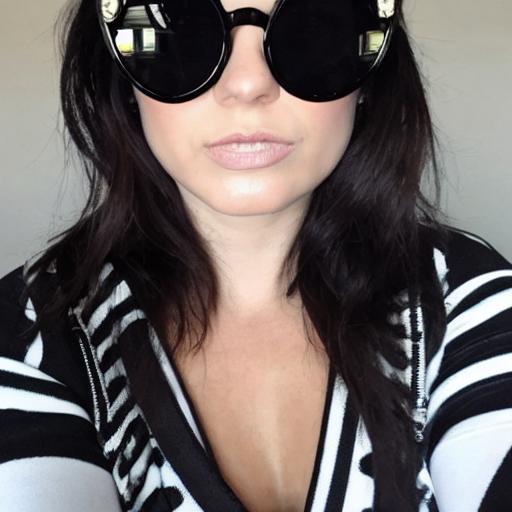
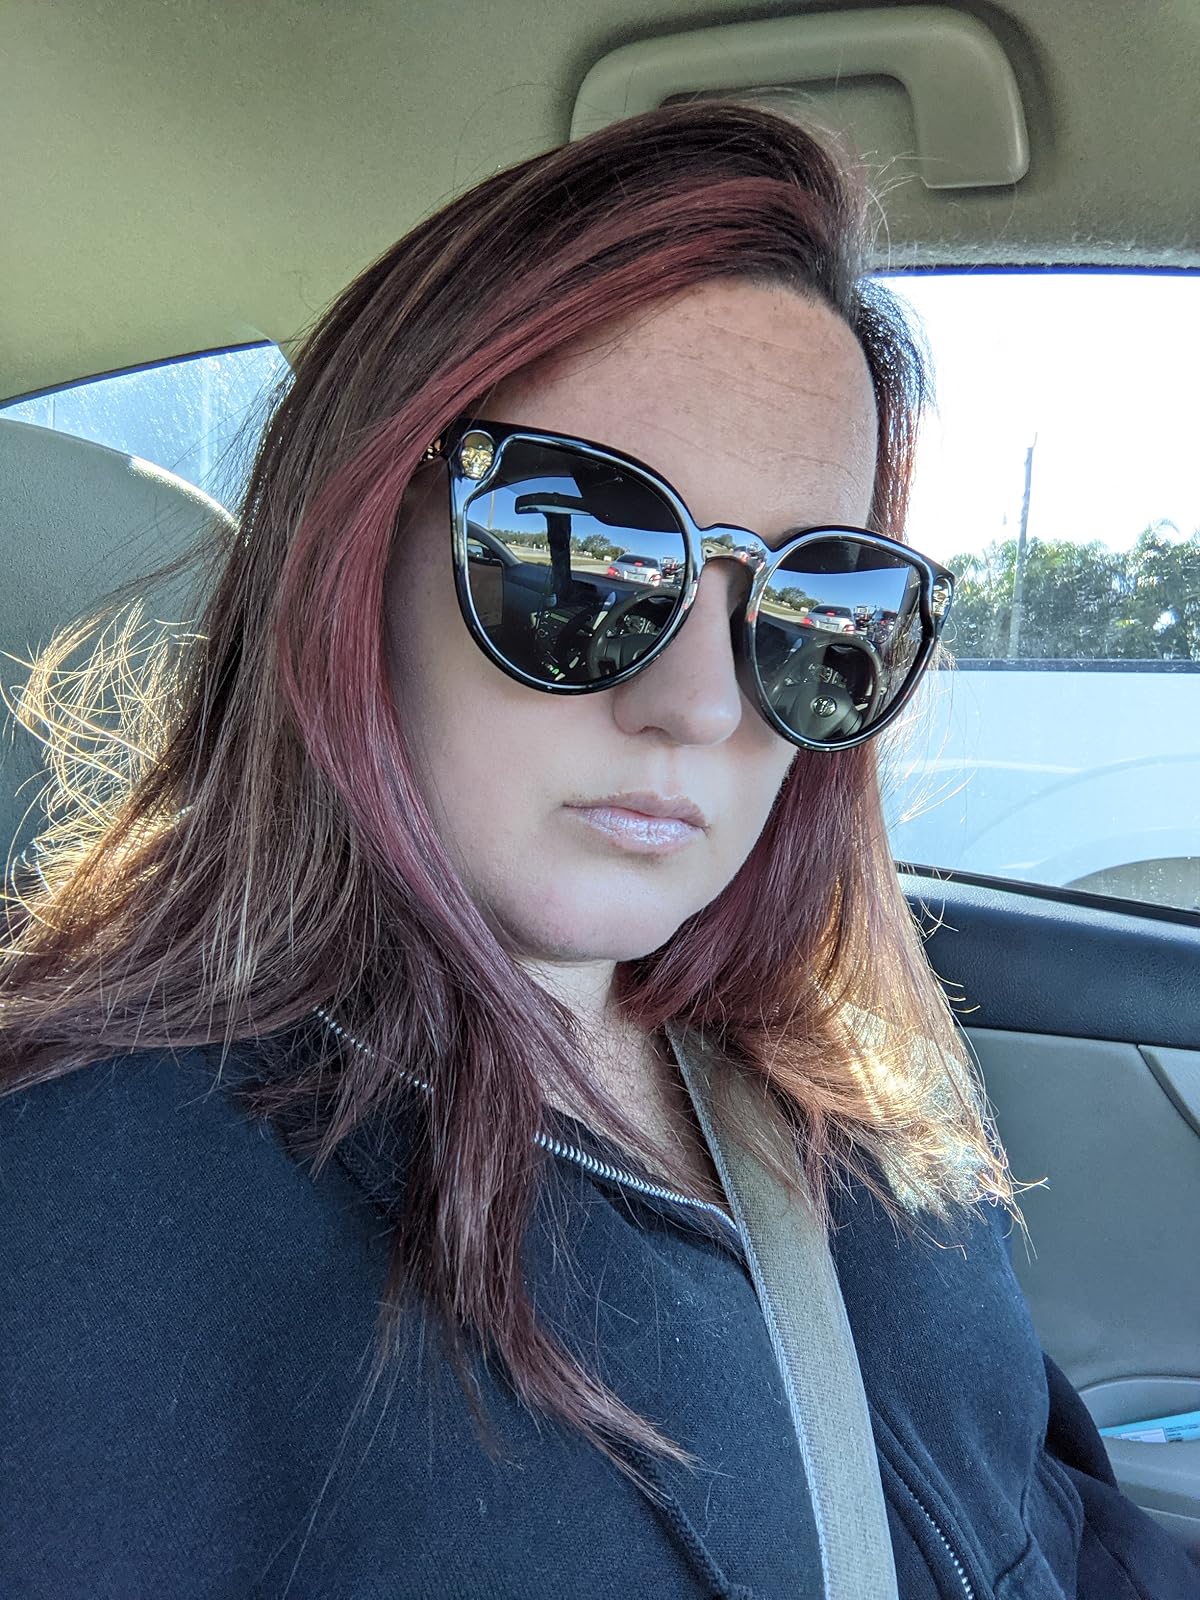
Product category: accessories_sunglasses
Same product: no